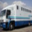
Label: truck